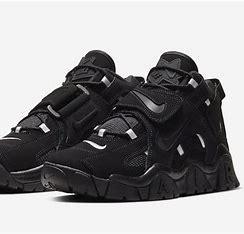
Brand: Nike
Model: Air Barrage